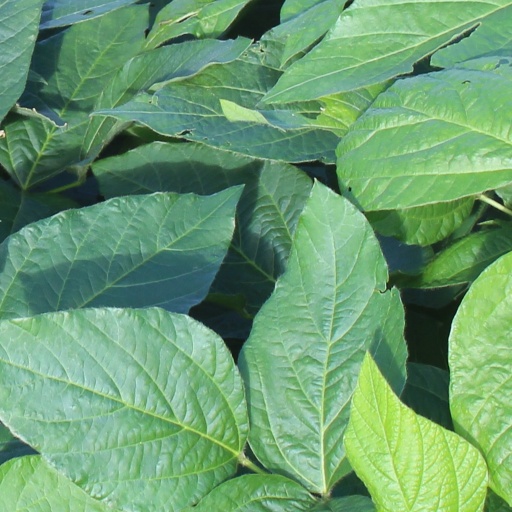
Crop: soybean